Lafayette, Louisiana

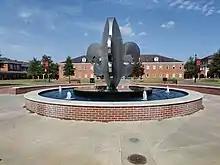
Fleur-de-lis fountain at UL Quad

Lafayette has a consolidated city–parish government, known as the Lafayette Consolidated Government; parish voters agreed to consolidation of the city and parish governments in 1996. Lafayette's chief executive was initially called the city-parish president, but is now known as the mayor-president for the Lafayette Consolidated Government. Republican Monique Blanco-Boulet was elected to this office most recently.